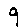
Label: 9